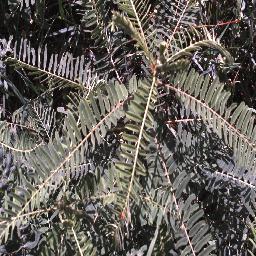
Label: negative